History of WWE

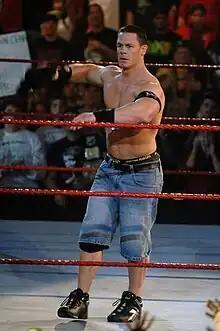
John Cena was by far the biggest star to emerge during the Ruthless Aggression Era.

In the Invasion storyline, Shane McMahon (kayfabe) acquired World Championship Wrestling (WCW) in April 2001 and WCW personnel invaded WWF. For the first time since the Monday Night War, WWF's purchase of WCW had made a major American inter-promotional feud possible, but the Invasion turned out to be a disappointment to many fans. One main reason would be that many of WCW's big-name stars were still under contract to WCW's old parent company, AOL Time Warner, rather than WCW itself, and their contracts were not included in the purchase of the company. These wrestlers chose to sit out the duration of their contracts and be financially supported by AOL Time Warner rather than work for WWF for a cheaper salary.